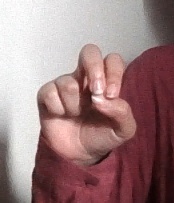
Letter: gaaf